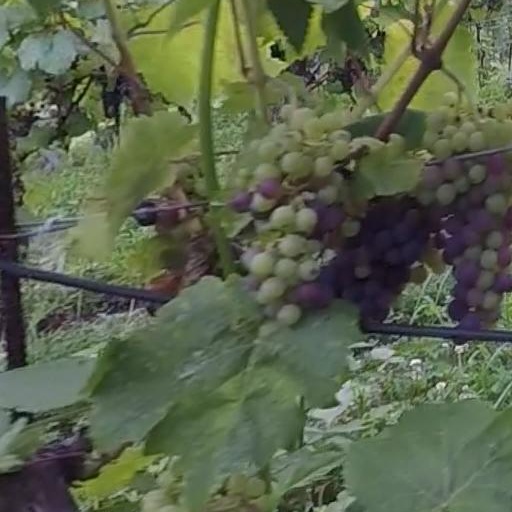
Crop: grape